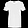
Label: T - shirt / top